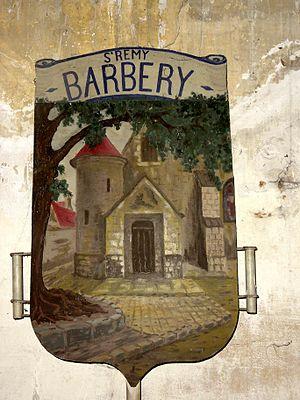
L'église Saint-Rémy de Barbery est une église catholique paroissiale située à Barbery, en France. C'est un petit édifice à nef unique, d'une facture un peu rustique, qui date pour l'essentiel du milieu du XIIᵉ siècle, pour la nef, et du milieu du XVIᵉ siècle, pour les parties orientales. Les deux premières travées de la nef ont été remaniées à l'époque moderne, et ont perdu leur intérêt, mais la troisième travée conserve une voûte d'ogives d'origine, et correspond à la base de l'ancien clocher, et en même temps à la première travée de l'ancien chœur. Vers le milieu du XVIᵉ siècle, sa seconde travée a été remplacée par un petit transept et une abside à cinq pans, et l'église de Barbery offre ainsi l'un des rares exemples d'une église rurale avec transept de cette époque. Le style est gothique flamboyant, mais les influences de la Renaissance se manifeste à travers le retour vers l'arc en plein cintre. Le chevet se distingue par l'importance de ses surfaces vitrées. L'église Saint-Rémy a été inscrite aux monuments historiques par arrêté du 24 janvier 1978.